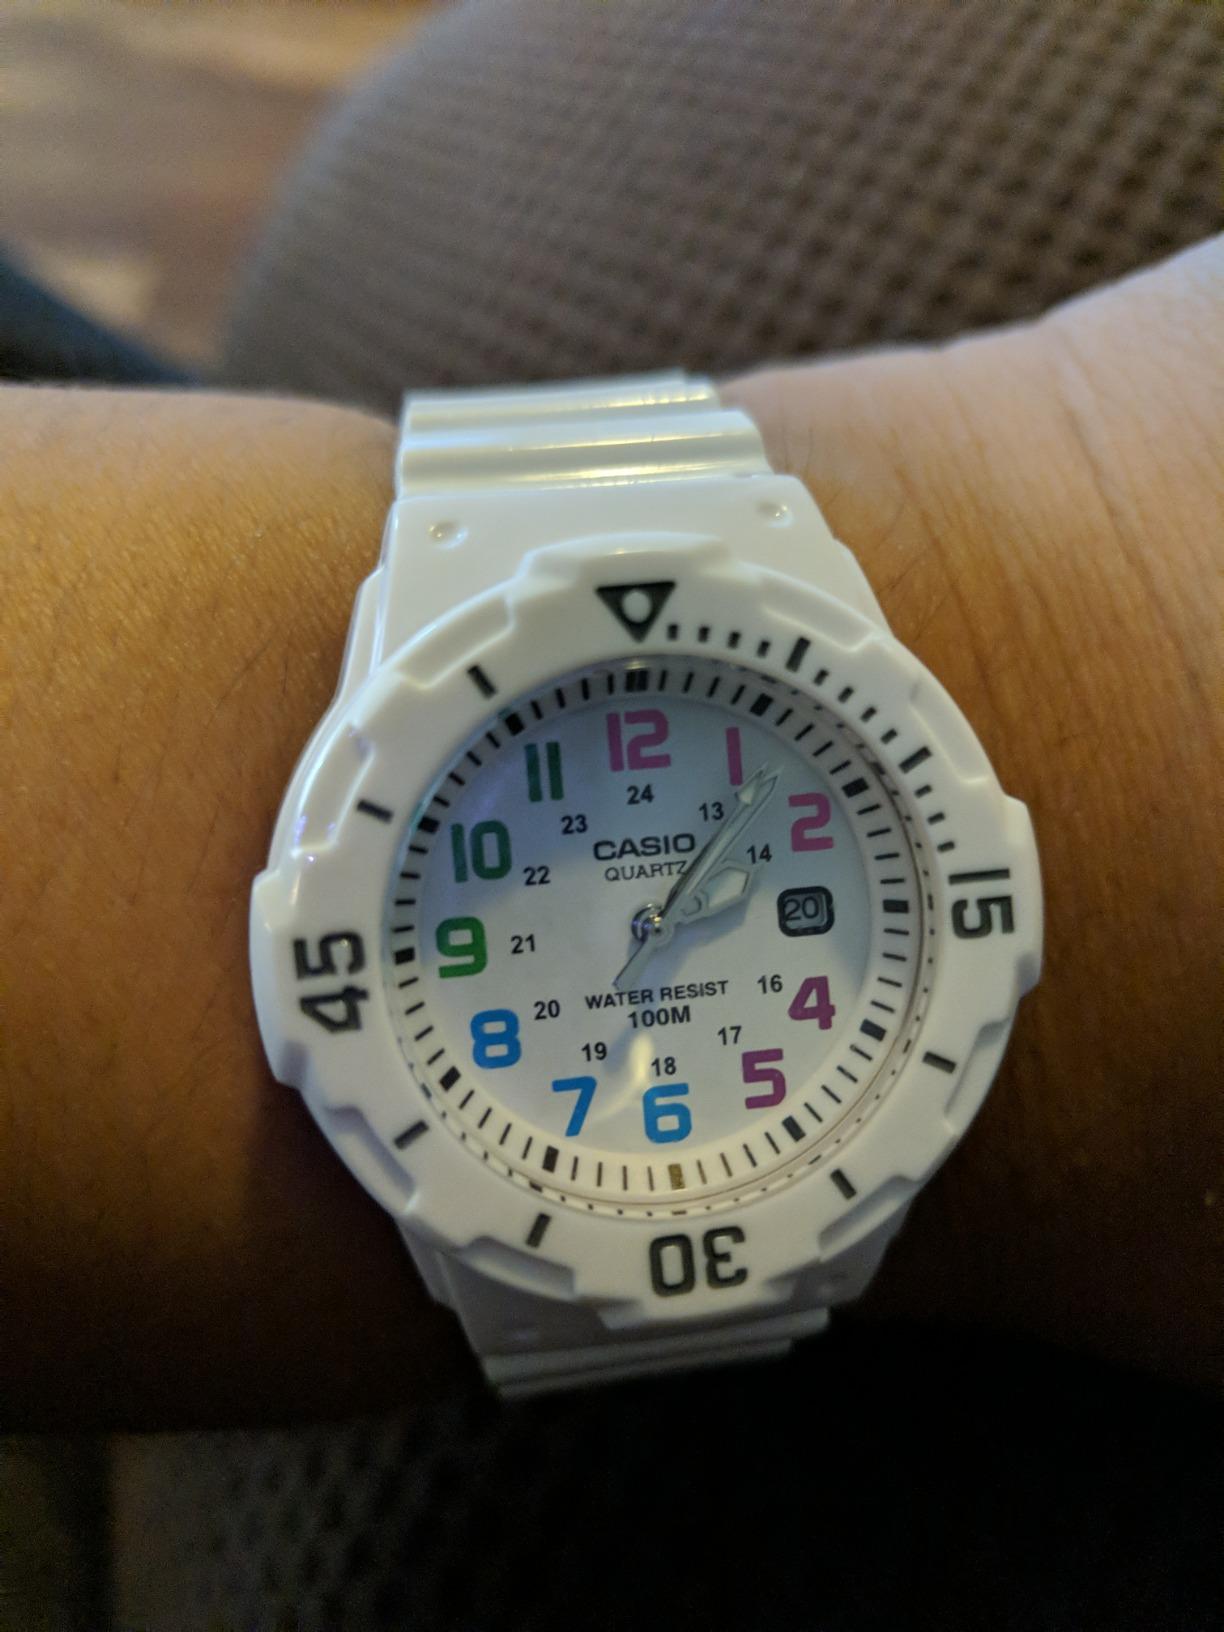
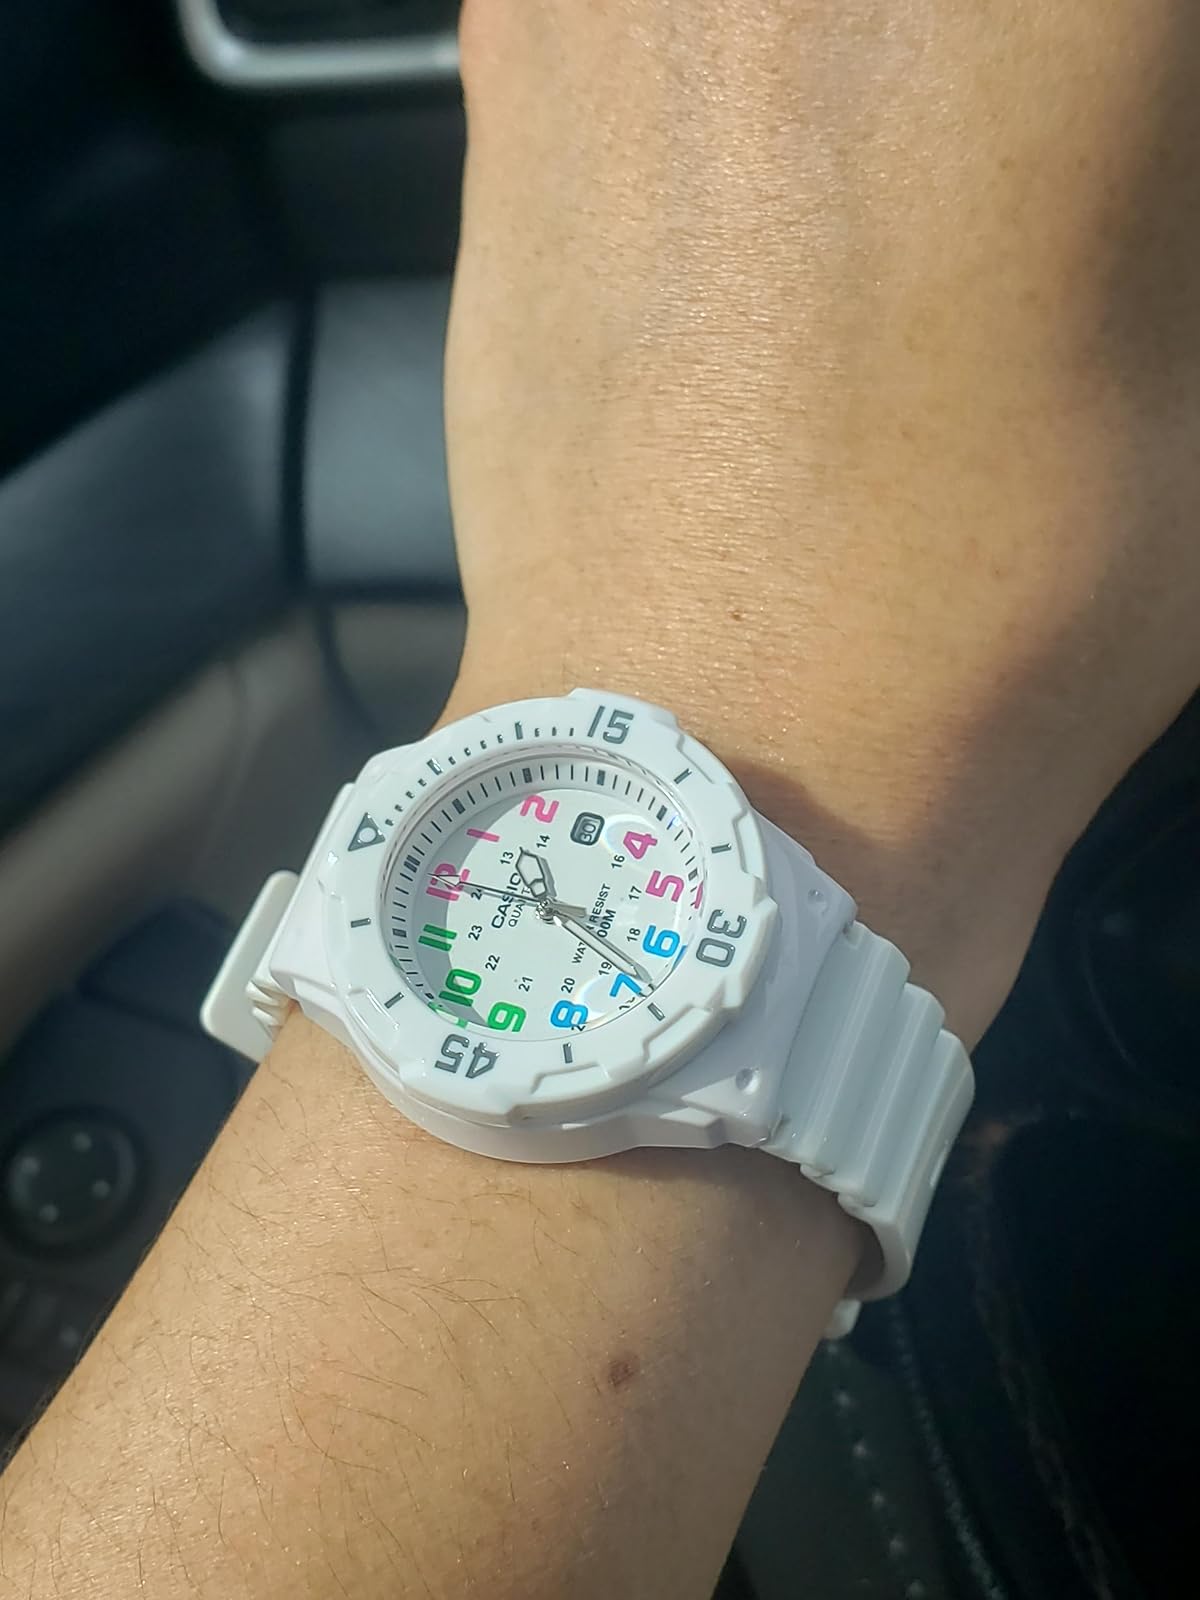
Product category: accessories_watch
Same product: yes